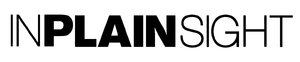
US Marshals : Protection de témoins ou Protection de témoins au Québec est une série télévisée américaine en 62 épisodes de 44 minutes créée par David Maples et diffusée entre le 1ᵉʳ juin 2008 et le 4 mai 2012 sur USA Network et au Canada sur le réseau Global.